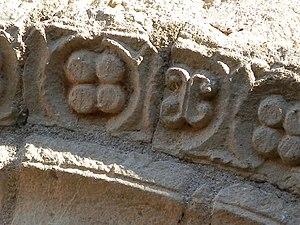
Détail du décor sculpté de la façade du prieuré de Drevant (Cher)
Drevant est une commune française, située dans le département du Cher en région Centre-Val de Loire, dans un environnement naturel préservé et proche de la sortie autoroute A71.